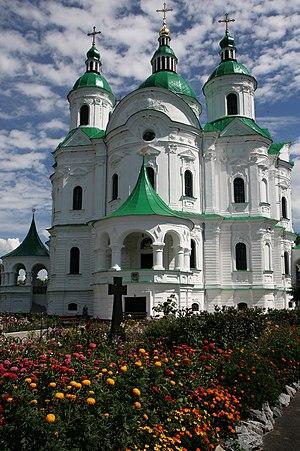
Ivan Grigorovitch Grigorovitch-Barski est un architecte ukrainien, représentant du baroque cosaque tardif, très actif dans la Kiev de la seconde moitié du XVIIIème siècle, entre 1750 et 1775.